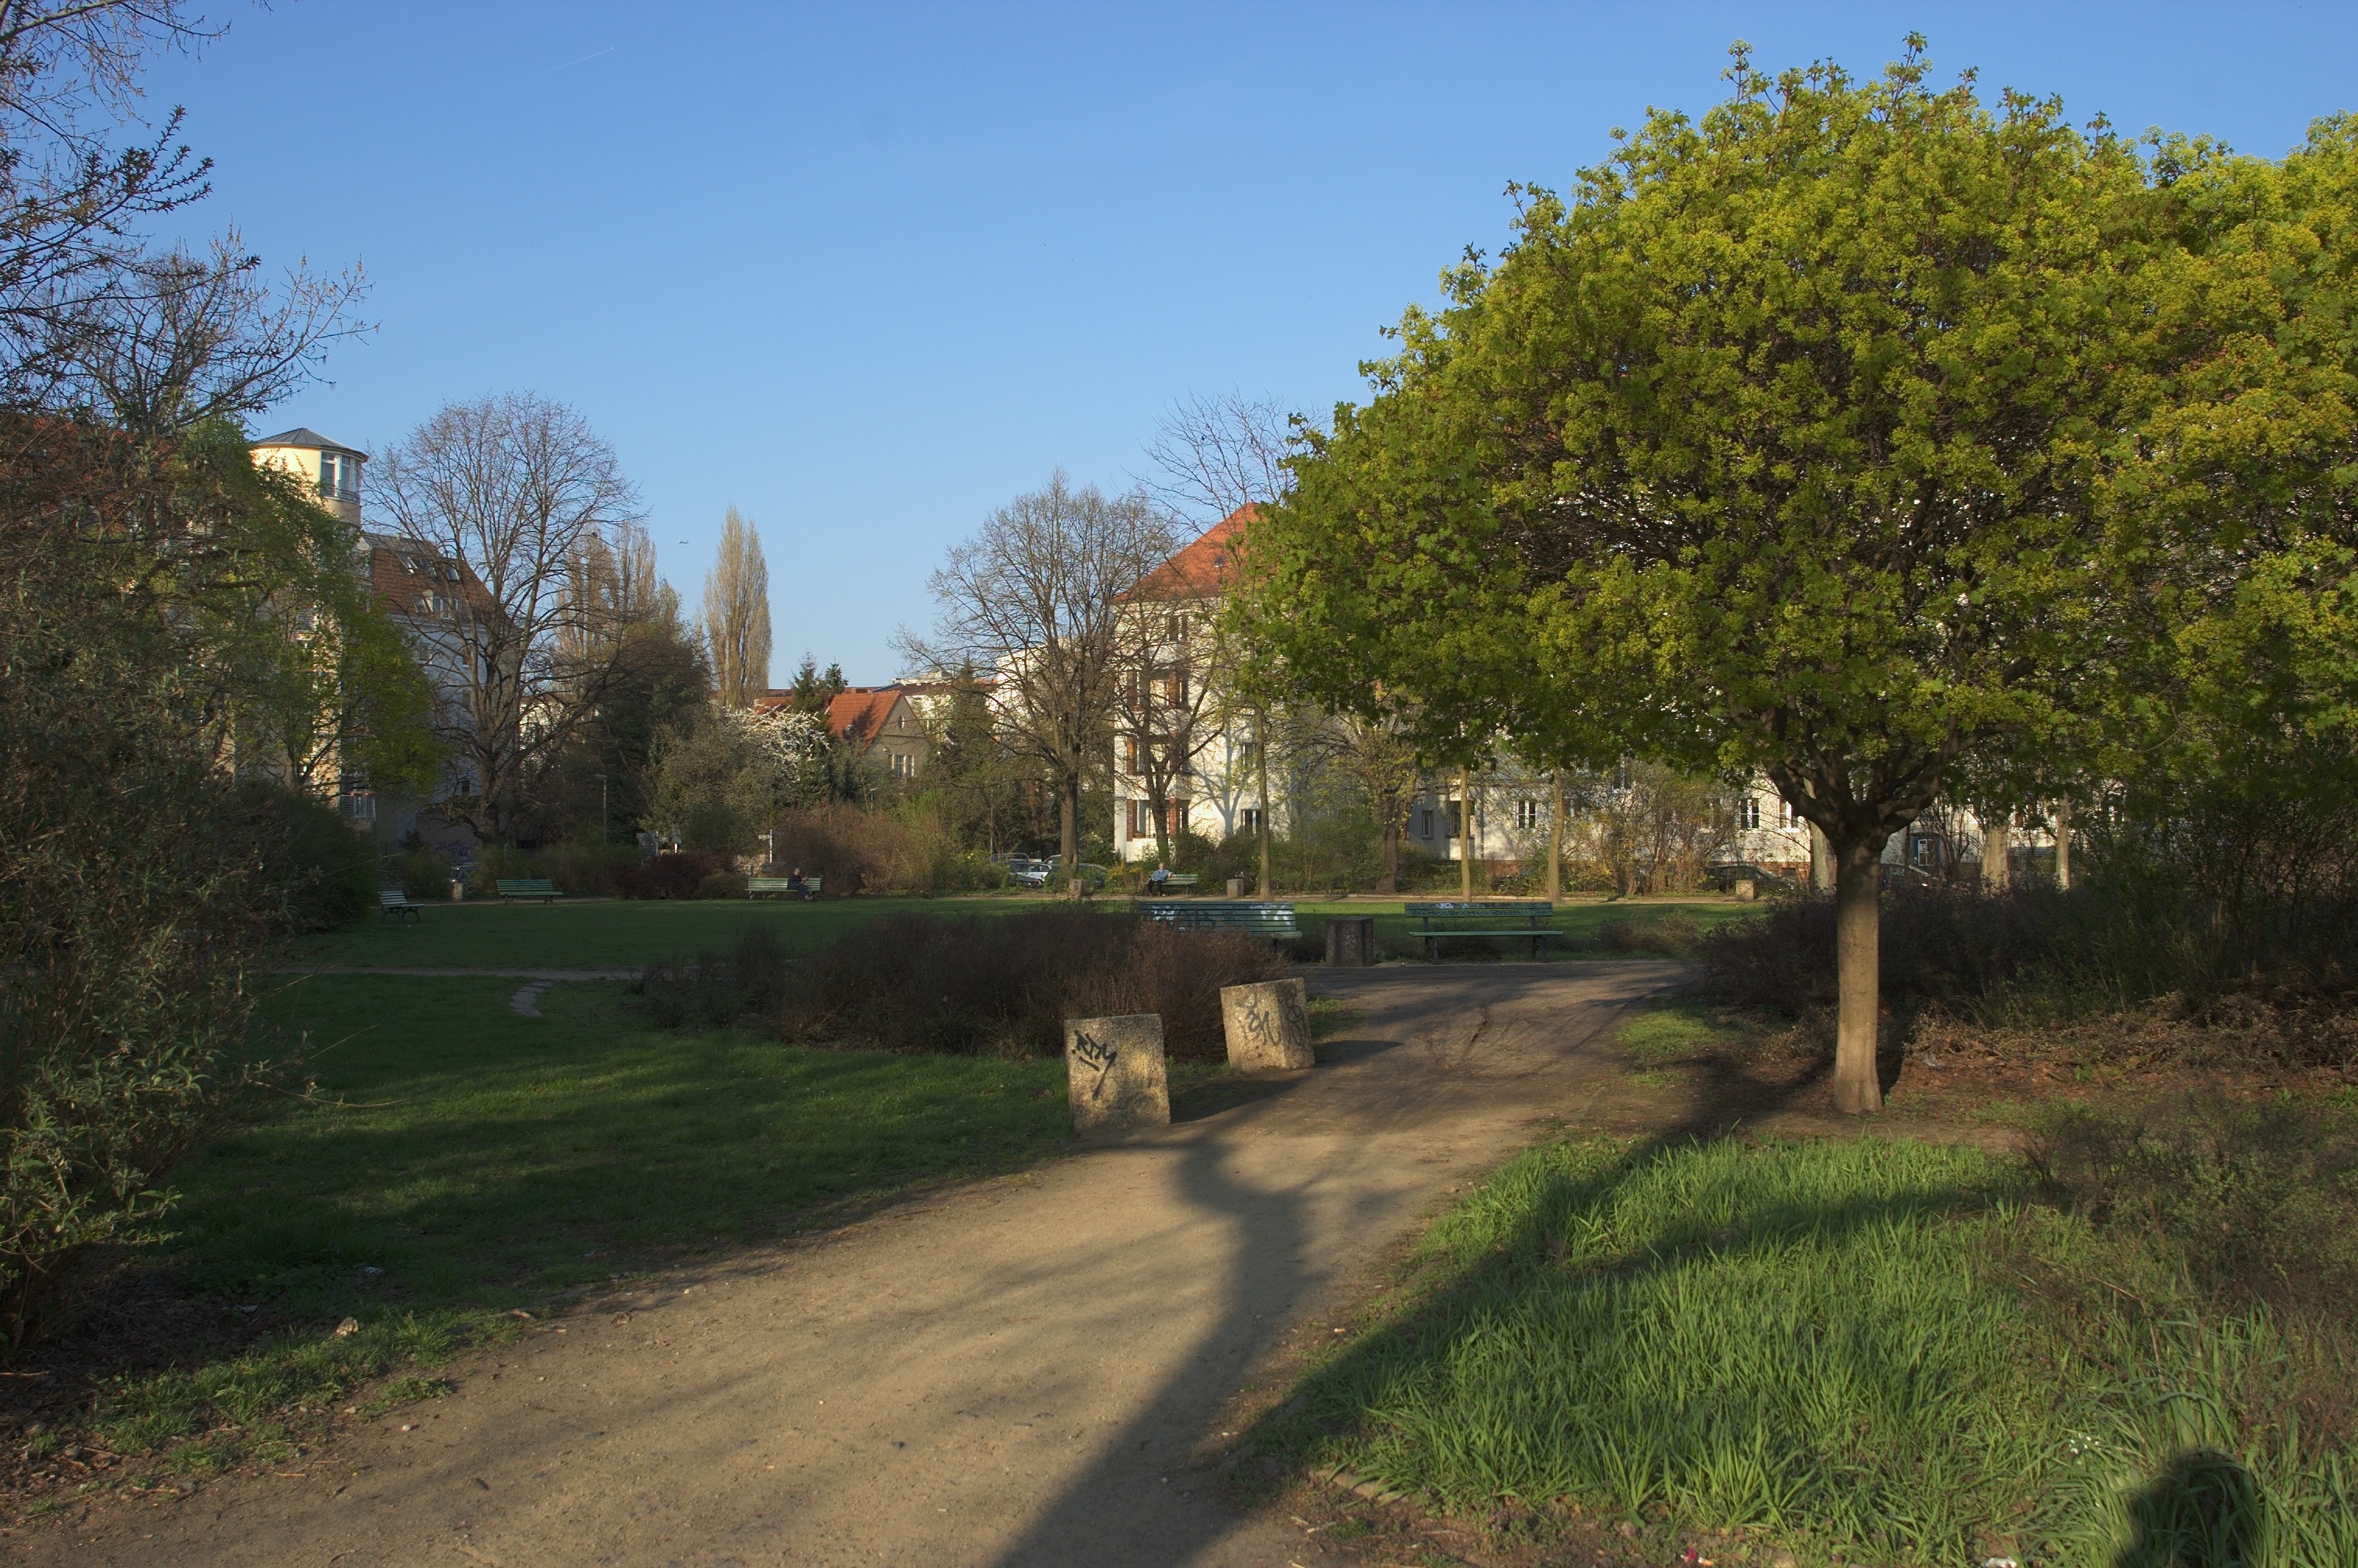
landscape, tree, grass, trail, farm, lawn, meadow, hill, pasture, autumn, park, waterway, 2013, rawtherapee, germany, deutschland, berlin, pentax, estate, woodland, 20mm, lenstagged, steffenzahn, guessedberlin, gwbthomaslautenschlag, k100d, justpentax, iamflickr, cosina, voigtlander, skopar, colorskopar, cv20, colorskopar20mmf35slii, 20mmf35slii, voigtlander20mm, cv2035, skopar20mmf35, rural area, cosinavoigtl nder, cosinavoigtl ndercolorskopar20mmf35, voigtl nder20mmf35colorskoparslii, voigtl nder20mmf35, woody plant